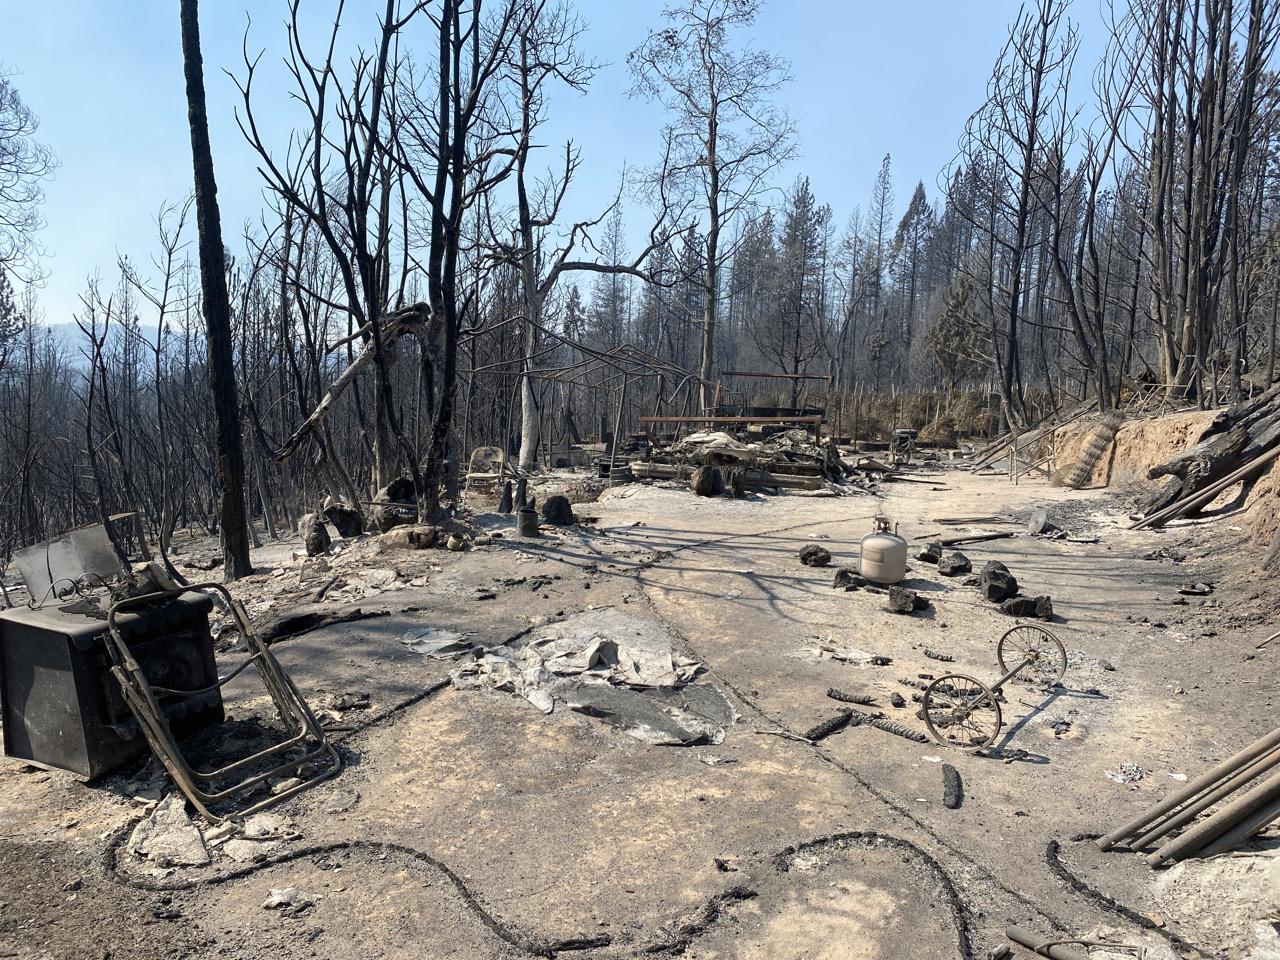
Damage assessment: destroyed